Stanislav Lobotka

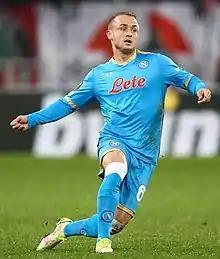
Lobotka playing for Napoli in 2021

Stanislav Lobotka (born 25 November 1994) is a Slovak professional footballer who plays as a defensive midfielder for Serie A club Napoli and the Slovakia national team.